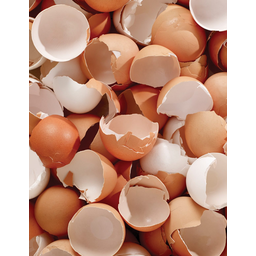
Label: trash